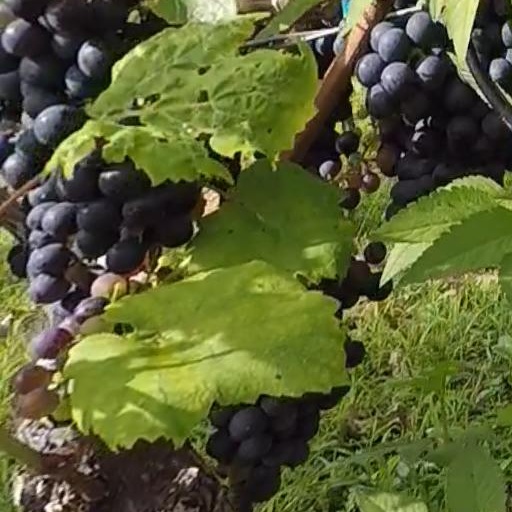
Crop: grape